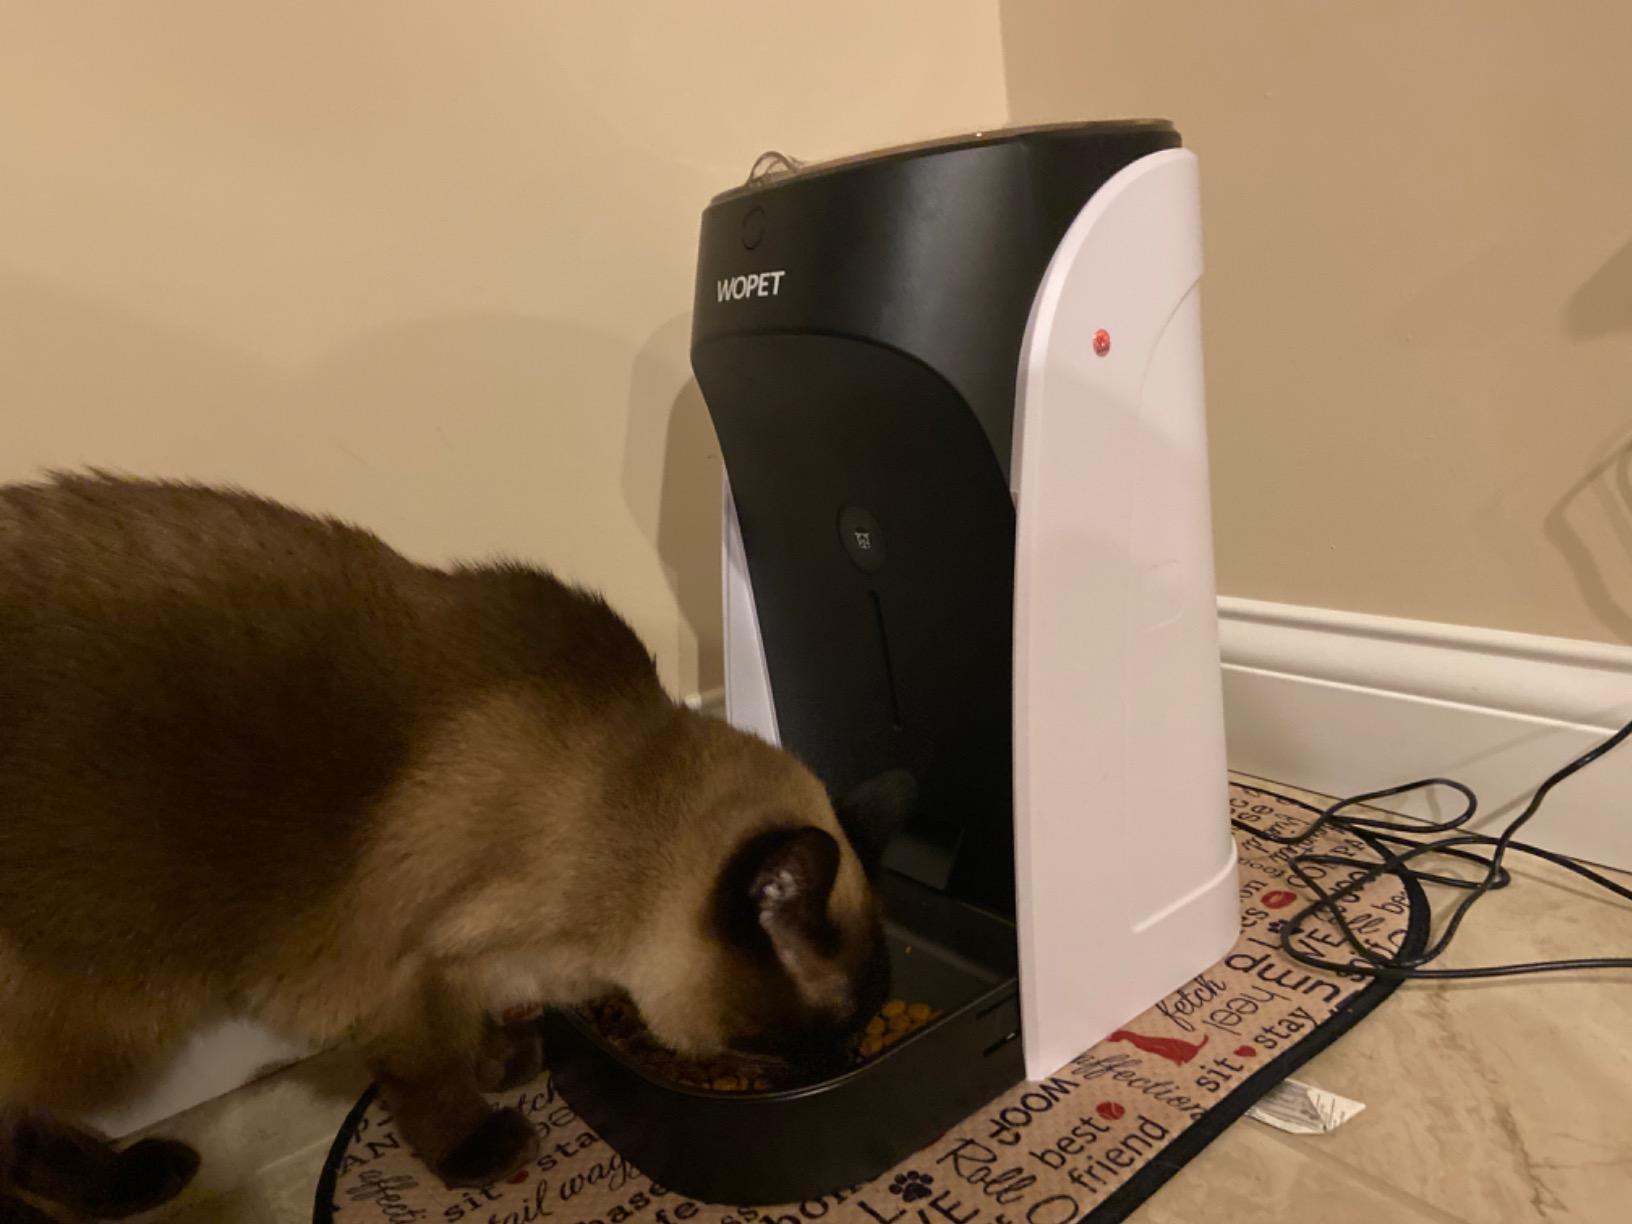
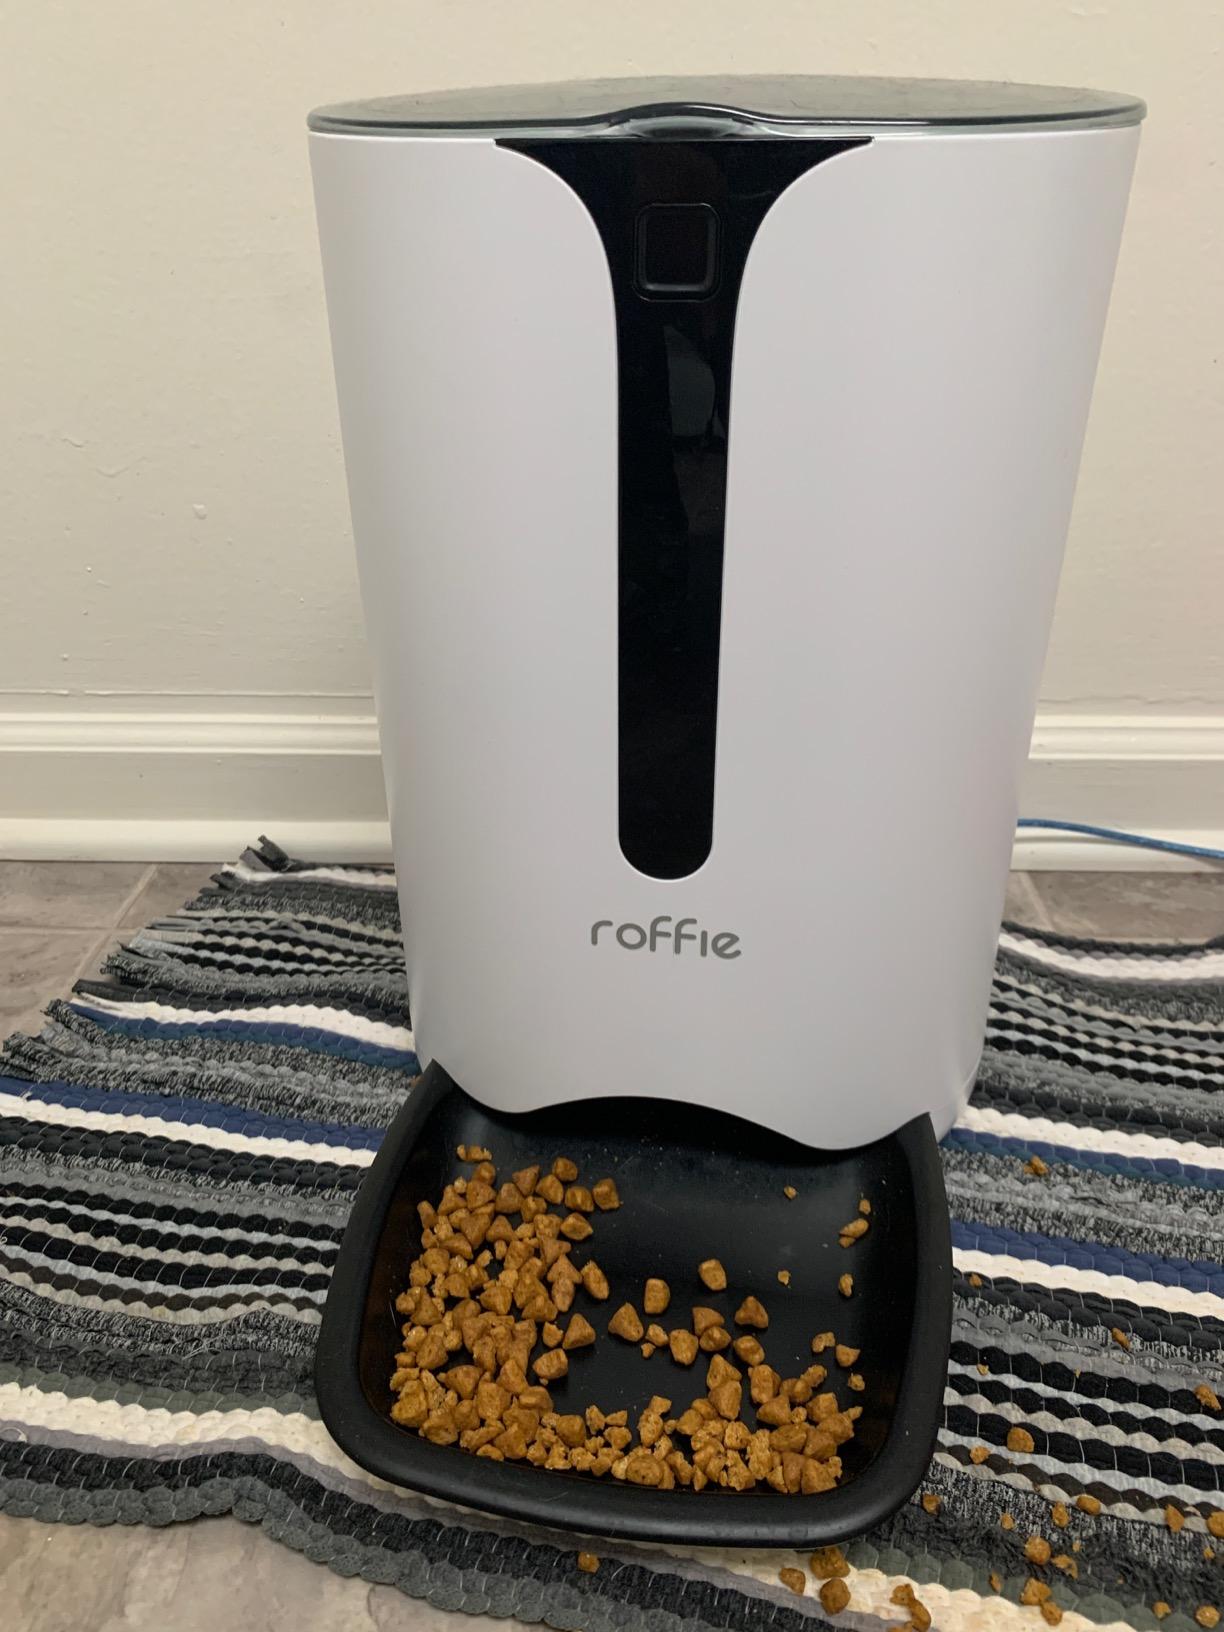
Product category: items_feeder
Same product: no